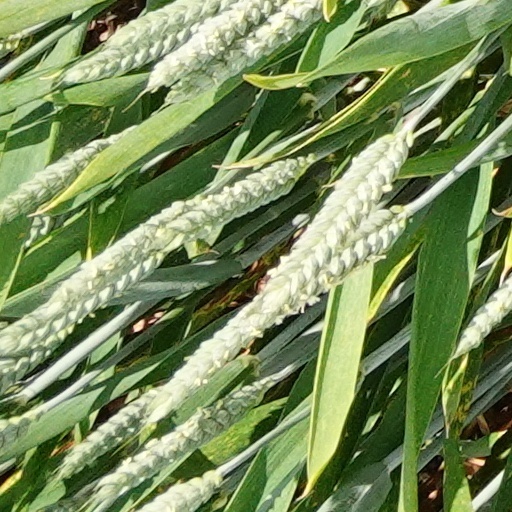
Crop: wheat